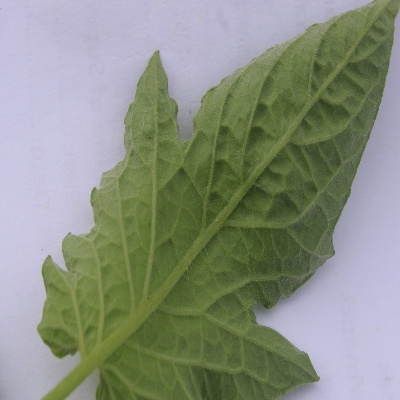
Crop: Tomato
Condition: healthy